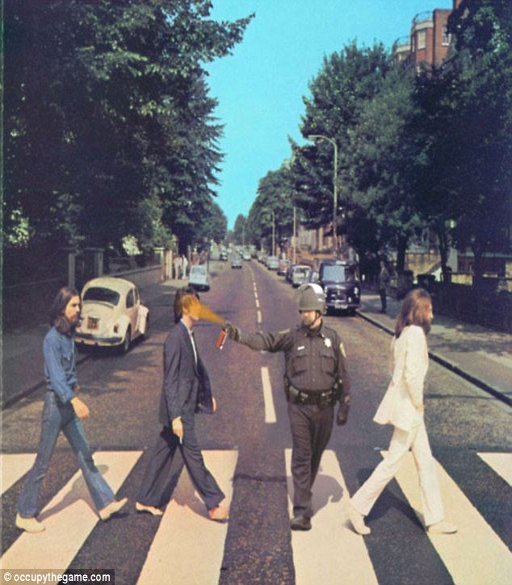
taking to the streets : person is psychedelic rock artist in this mock up of their album cover